Worship

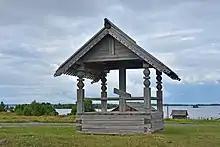
A wayside cross in Kizhi, Republic of Karelia

The New Testament uses various words translatable as "worship". The word "proskuneo" - "to worship" - means to bow down to Gods or kings.